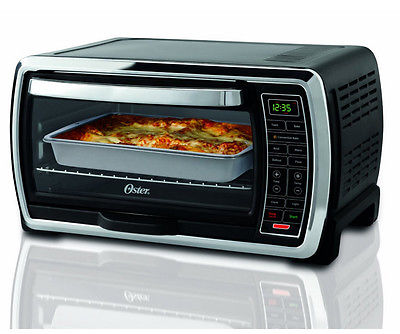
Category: toaster